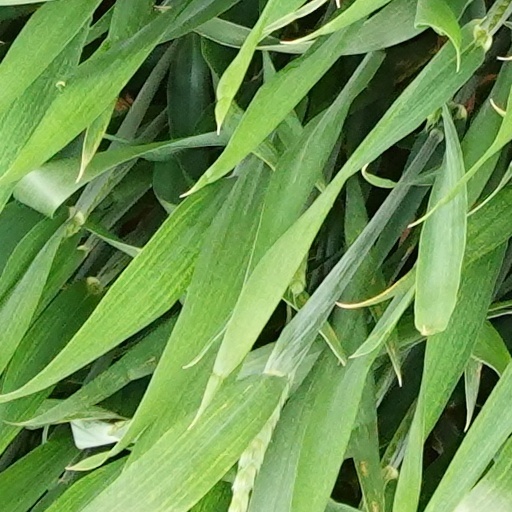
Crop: wheat